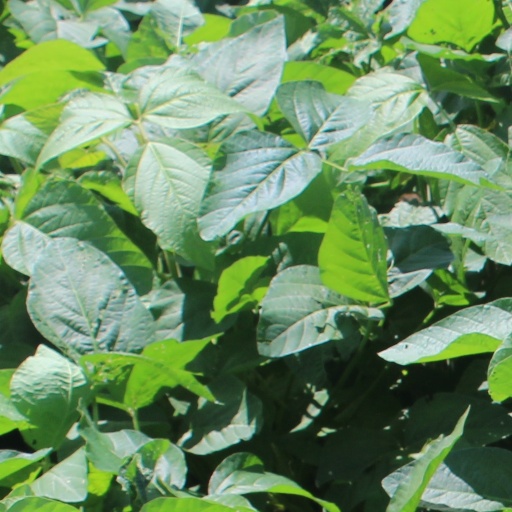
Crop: soybean